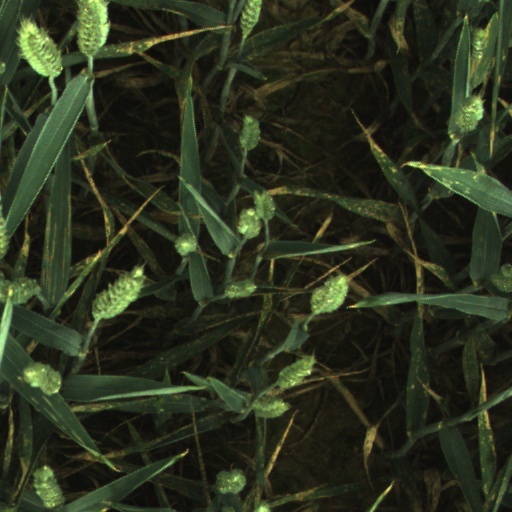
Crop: wheat